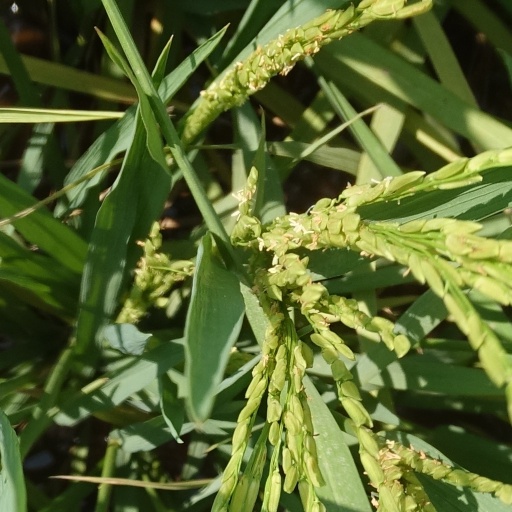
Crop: rice